Ostinato

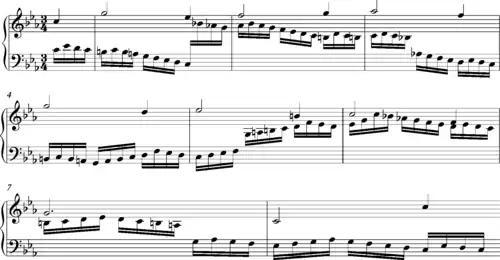
Bach C minor Passacaglia with ostinato in treble

The first variation that Bach builds over this ostinato consists of a gently syncopated motif in the upper voices: